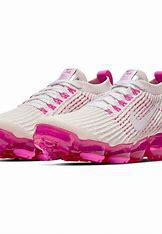
Brand: Nike
Model: Air Vapormax 2023 Flyknit